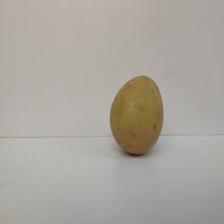
Size: Large